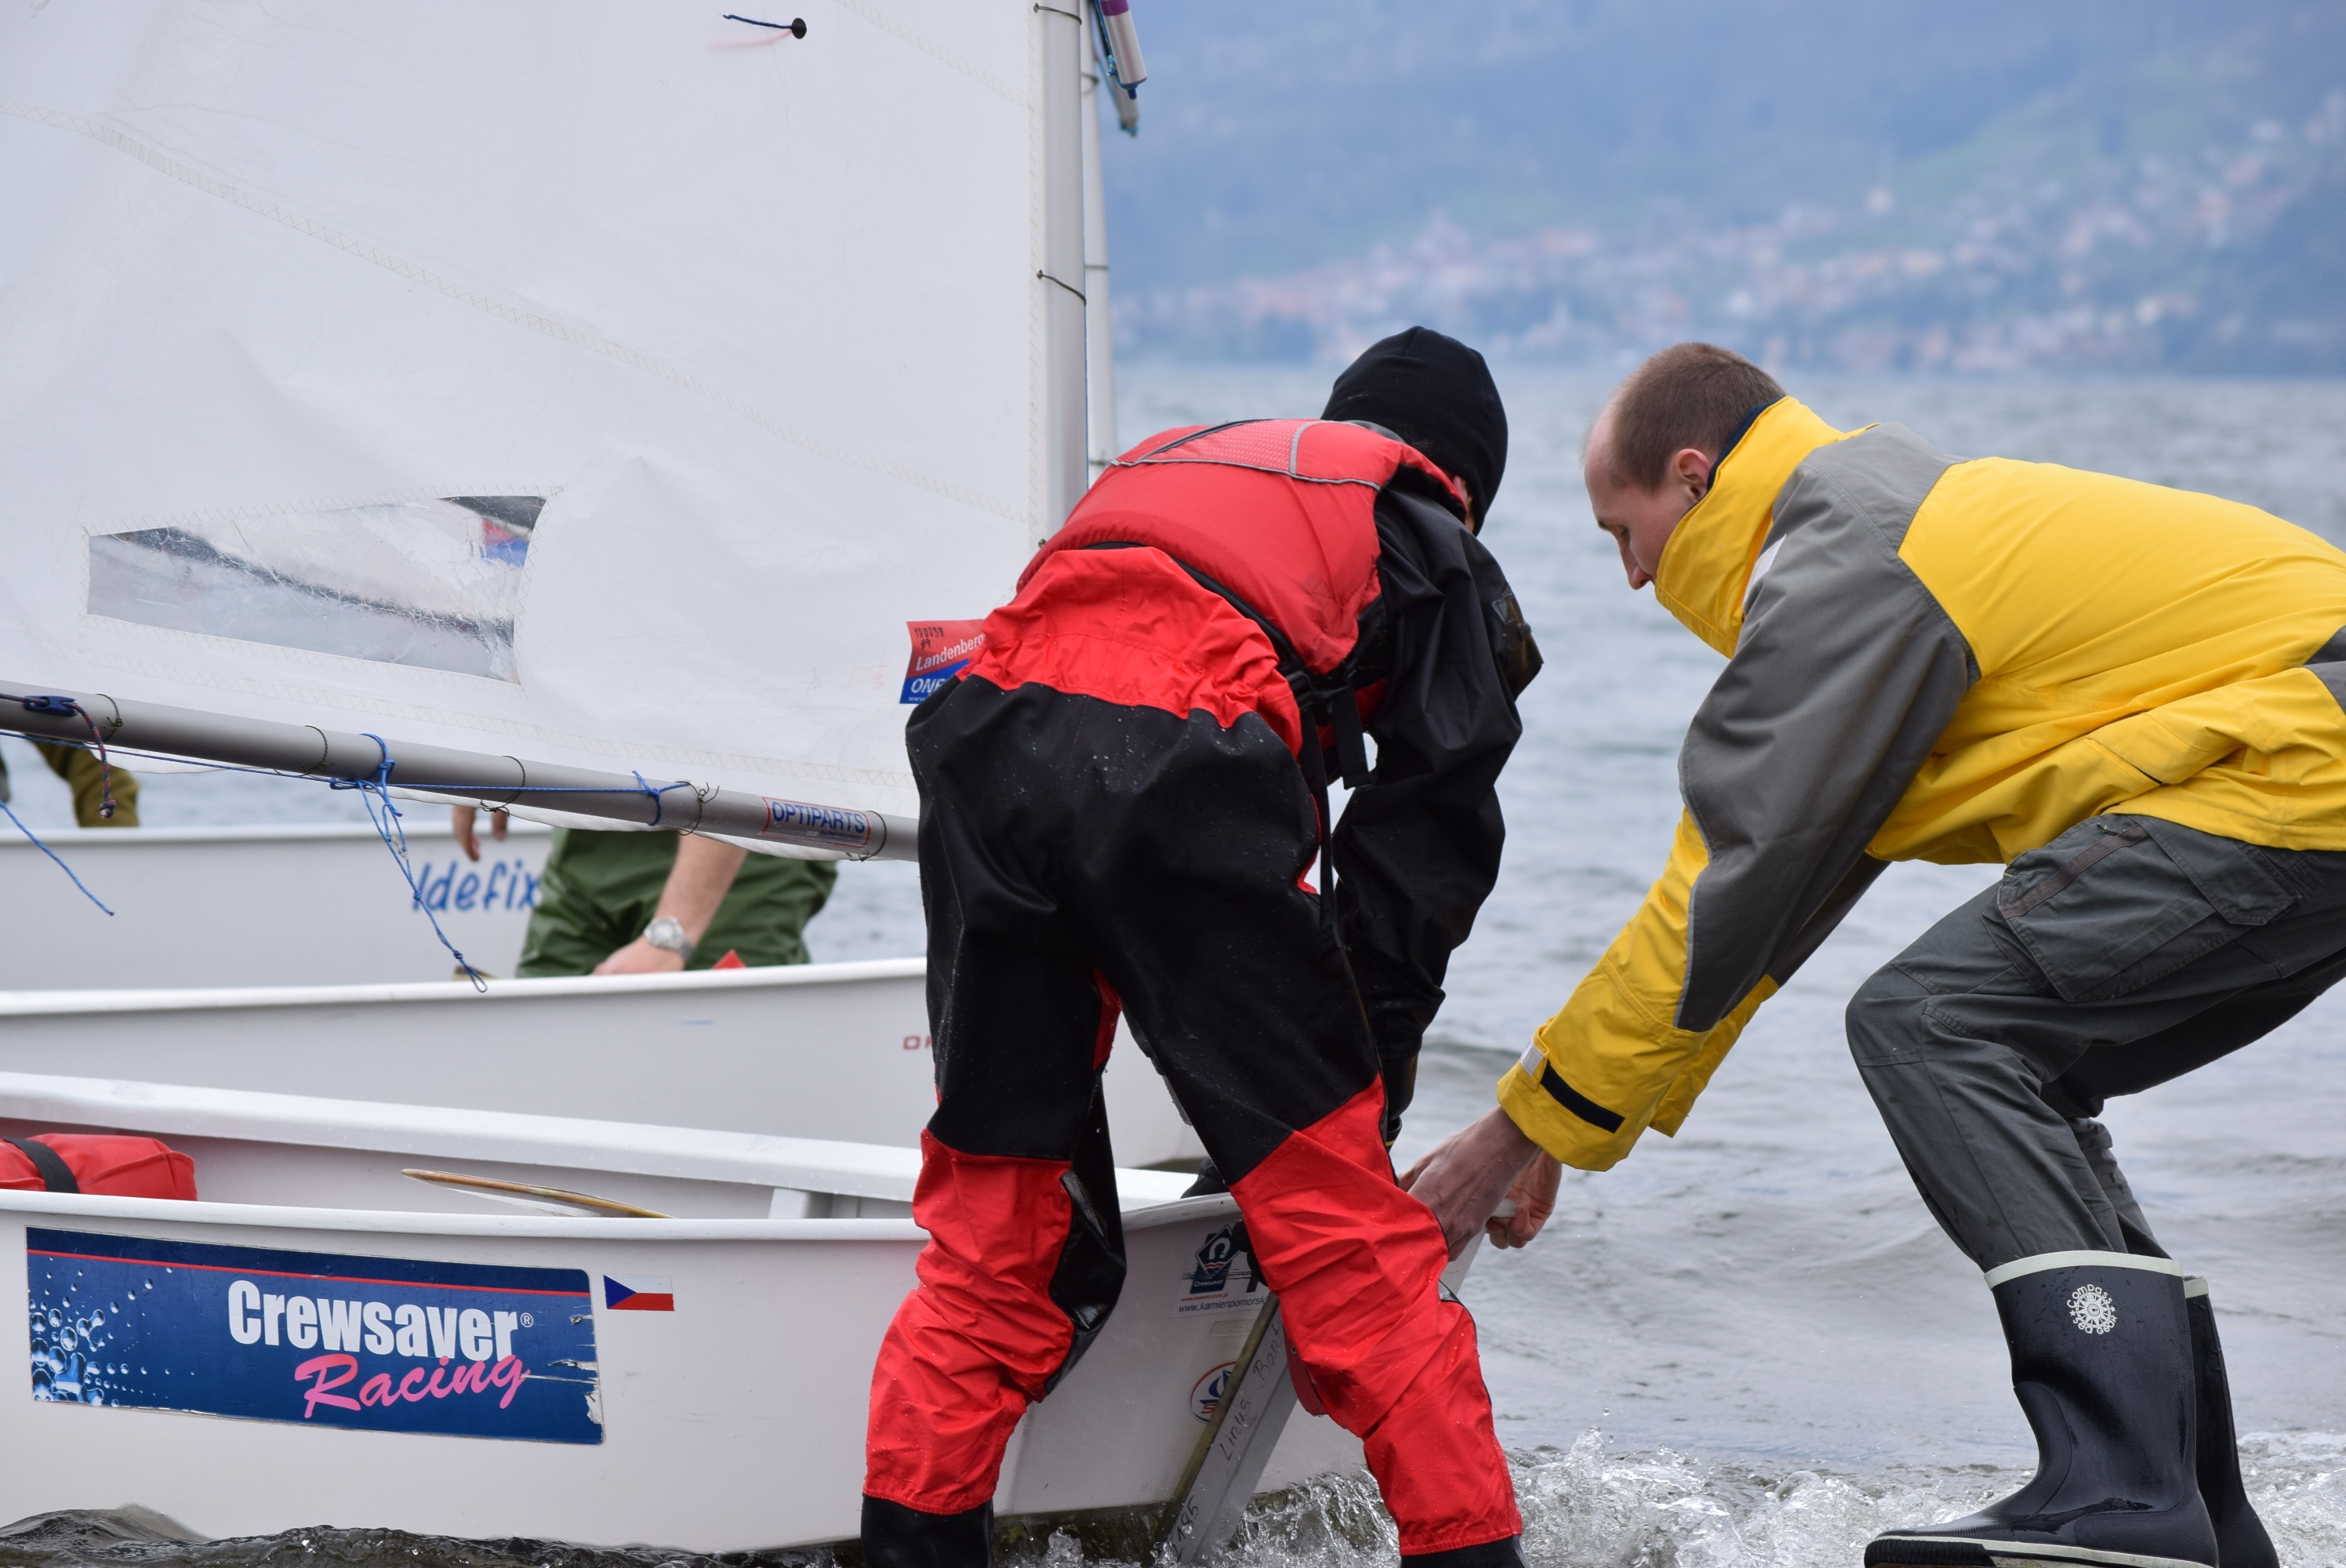
boat, lake, vehicle, aviation, flight, italy, vela, sailing school